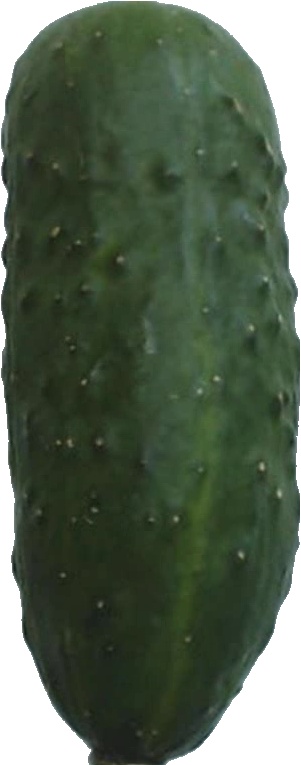
Label: cucumber_1